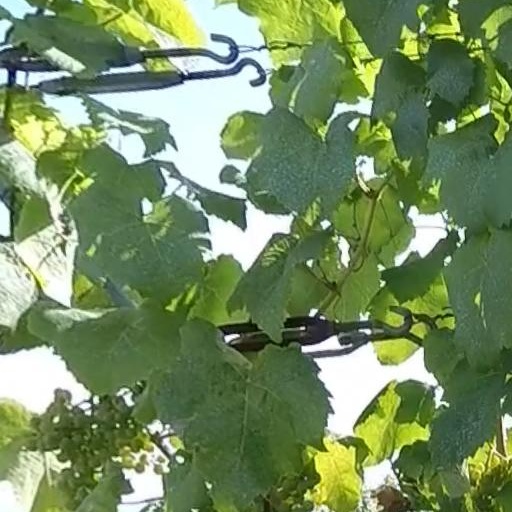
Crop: grape